Freek Heerkens

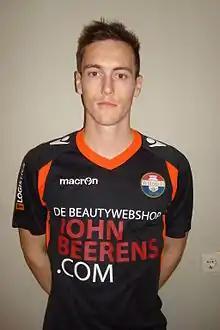
Heerkens with Willem II in 2013

Freek Heerkens (born 13 September 1989) is a Dutch former professional footballer who played as a centre-back.